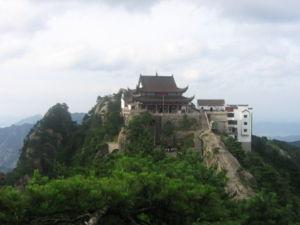
Les quatre grands monts bouddhistes de Chine sont :
Le mont Jiuhua ou Jiuhua Shan, est l'une des quatre montagnes sacrées bouddhiques de Chine, consacré au bodhisattva Ksitigarbha. Situé dans la province de l'Anhui, il comporte 99 sommets, et est célèbre pour ses paysages et ses temples anciens.